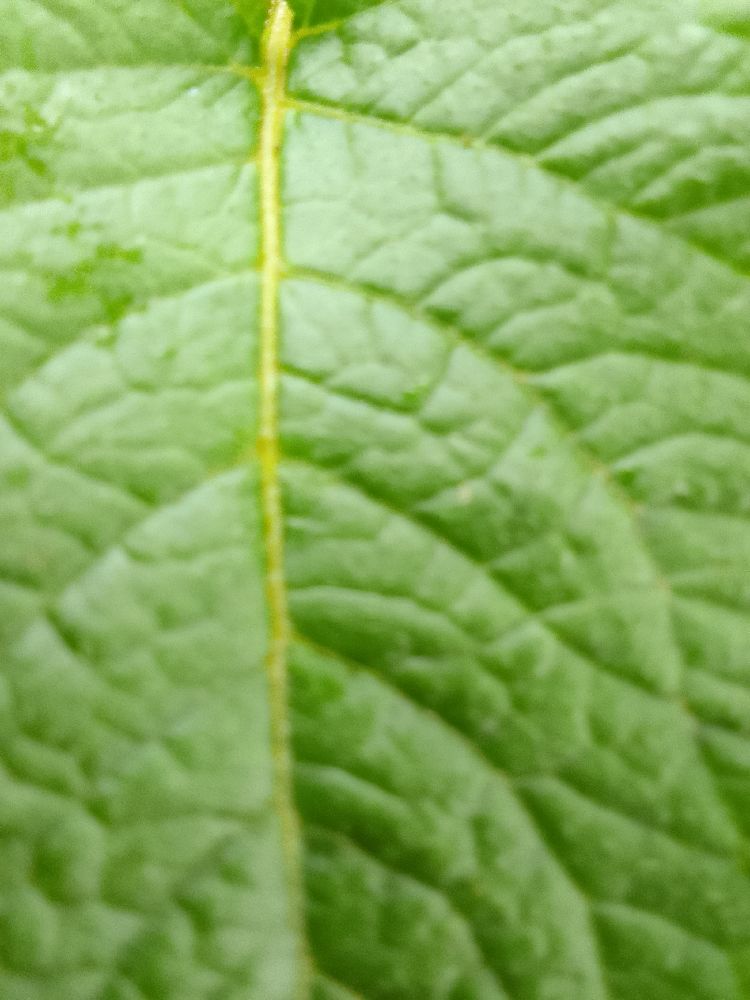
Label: Healthy